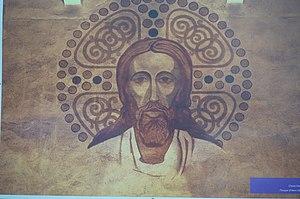
Christ Pantocrator
L'église Saint-Louis est une église catholique située 22 rue Fays et 23 rue Céline-Robert à Vincennes, en France. Elle est consacrée à saint Louis qui rendait la justice à Vincennes.